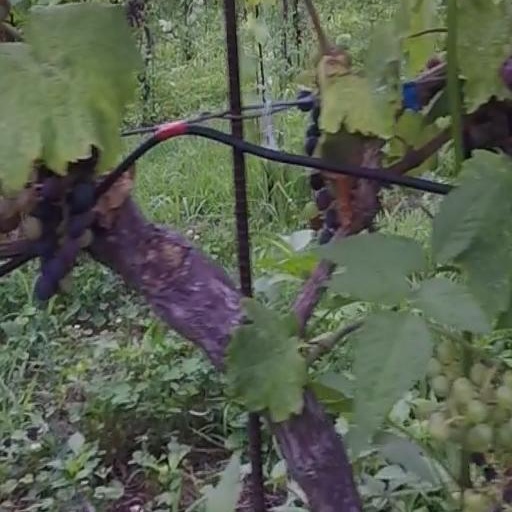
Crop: grape